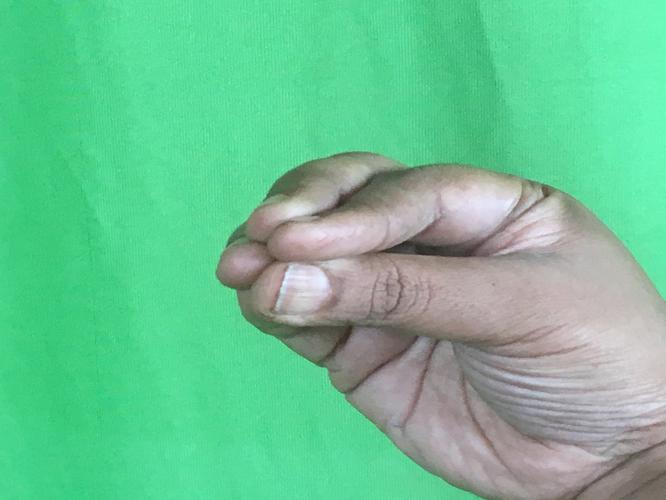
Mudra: Mukulam
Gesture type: single_hand